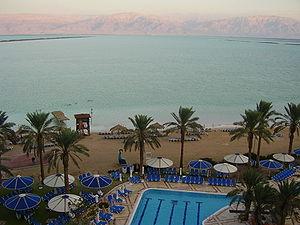
L'économie du Moyen-Orient est aussi diversifiée que le sont les pays qui le composent. Si la production et l'exportation d'hydrocarbures et de matières premières constitue toujours largement la première source de richesse du Moyen-Orient et notamment pour les pays de la péninsule Arabique, l'Irak et le Koweït, d'autres pays tels Israël, le Liban, la Jordanie, la Turquie ou Chypre ou certains émirats ont tourné leur économie vers d'autres activités telles que le tourisme, le commerce, l'agriculture ou les hautes technologies. D'autre part, phénomène plus récent, les pétrodollars sont réinvestis via des fonds privés et publics arabes dans la finance et l'économie internationale.